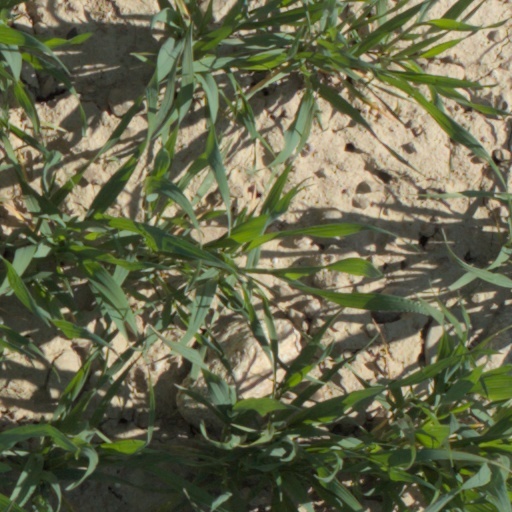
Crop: wheat